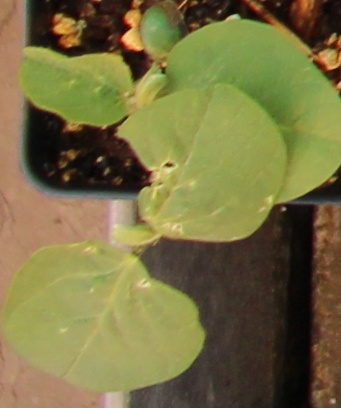
Label: Soybean